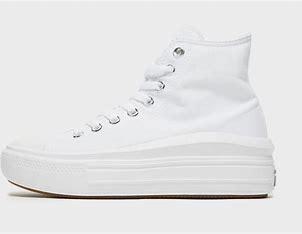
Brand: Converse
Model: Chuck Taylor All Star 70 Hi